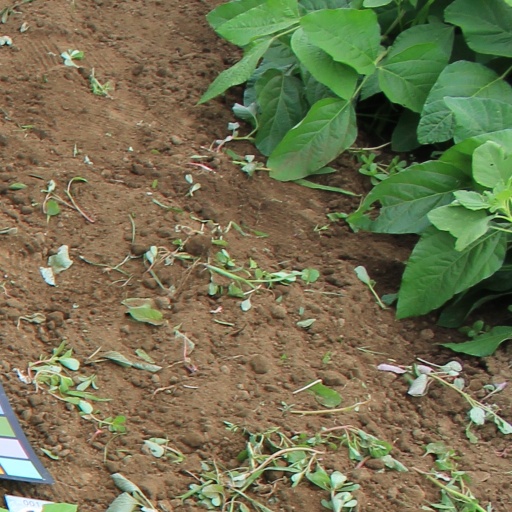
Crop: soybean